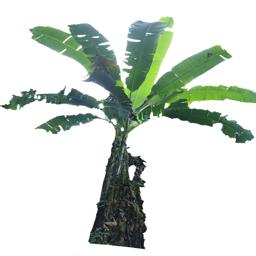
Label: BHIMKOL